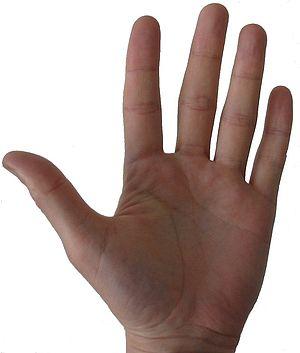
La paume de la main désigne l'intérieur de la main, c'est-à-dire la partie qui n'est pas visible lorsque la main est fermée. Celle-ci est marquée par trois rides profondes, présentes dès la naissance, appelées lignes de la main : deux sont plus marquées lorsqu'on plie la paume, ce sont les « plis de flexion palmaire ».